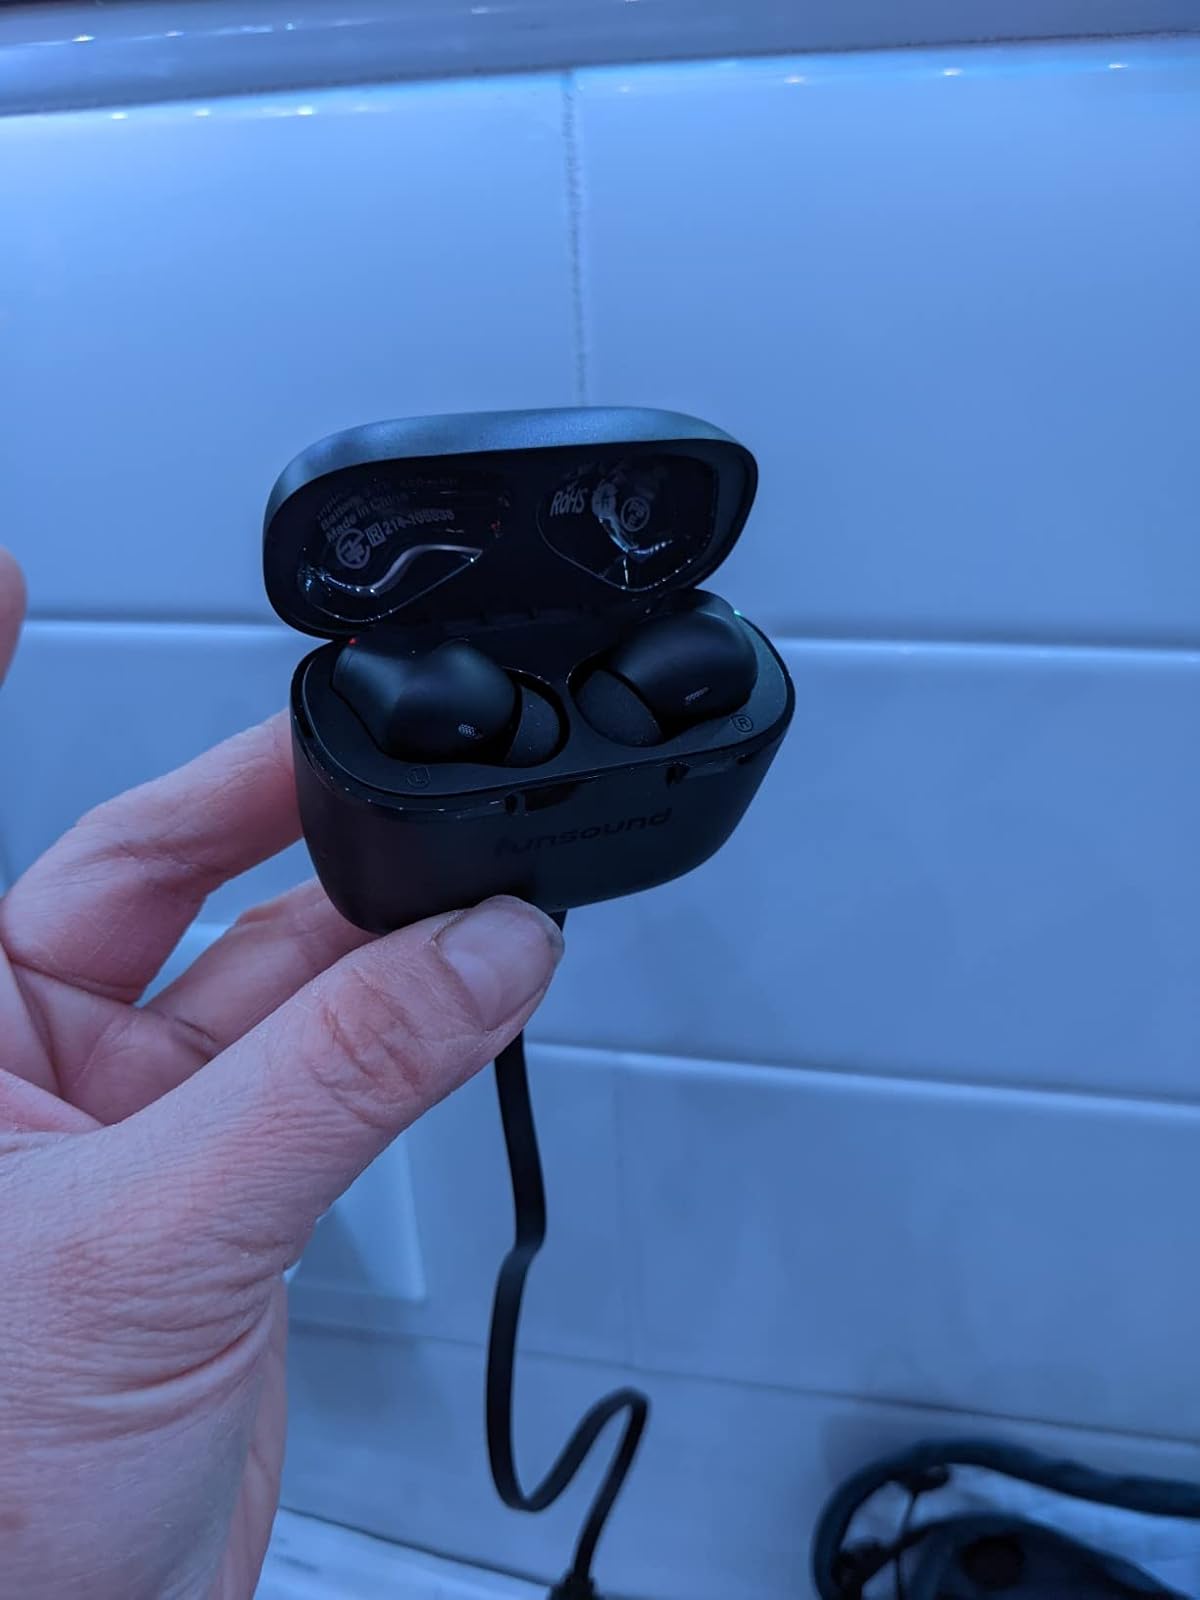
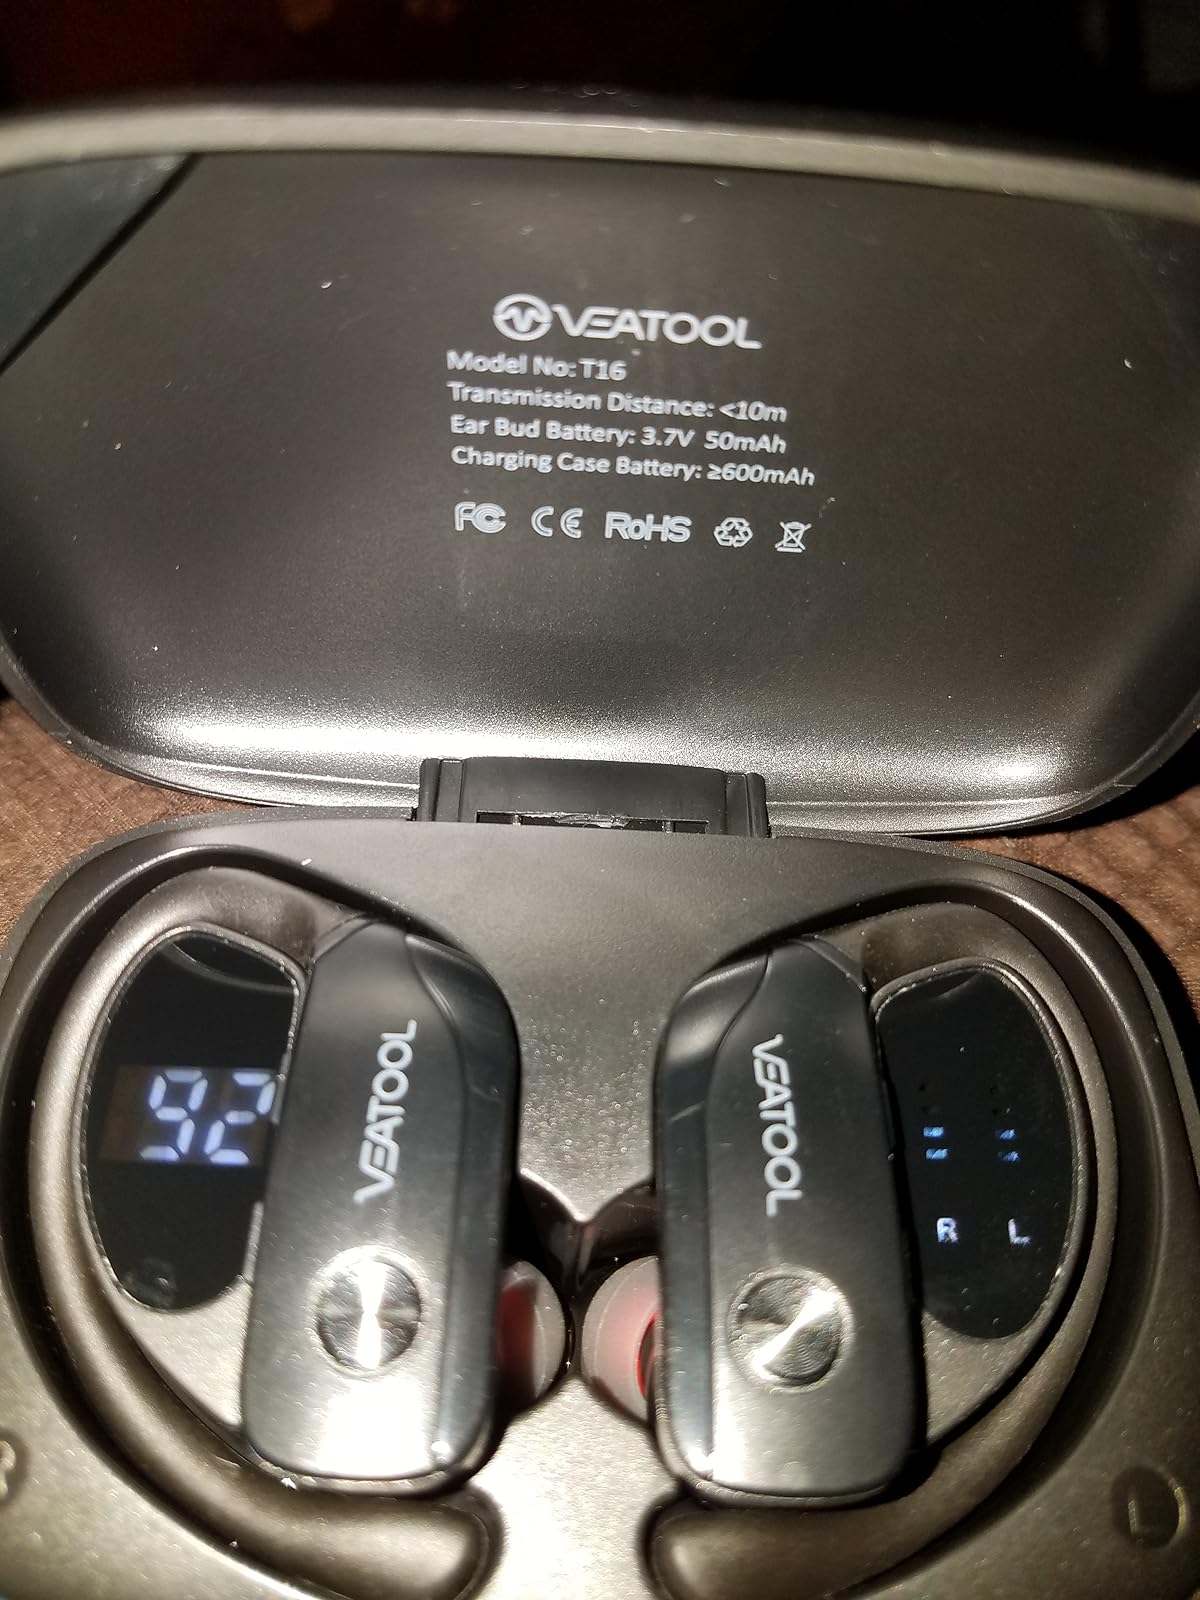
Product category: earbuds
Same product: no